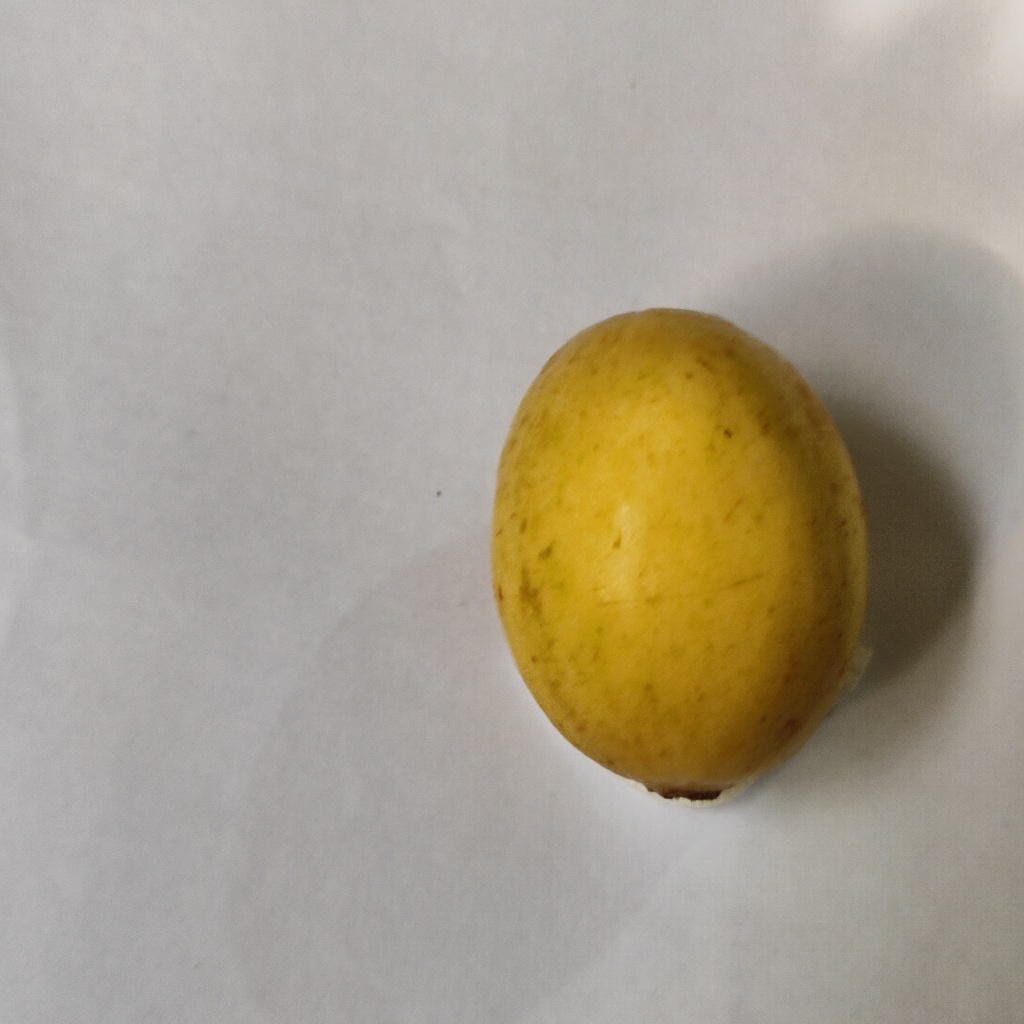
Crop: guava
Quality class: Class_A